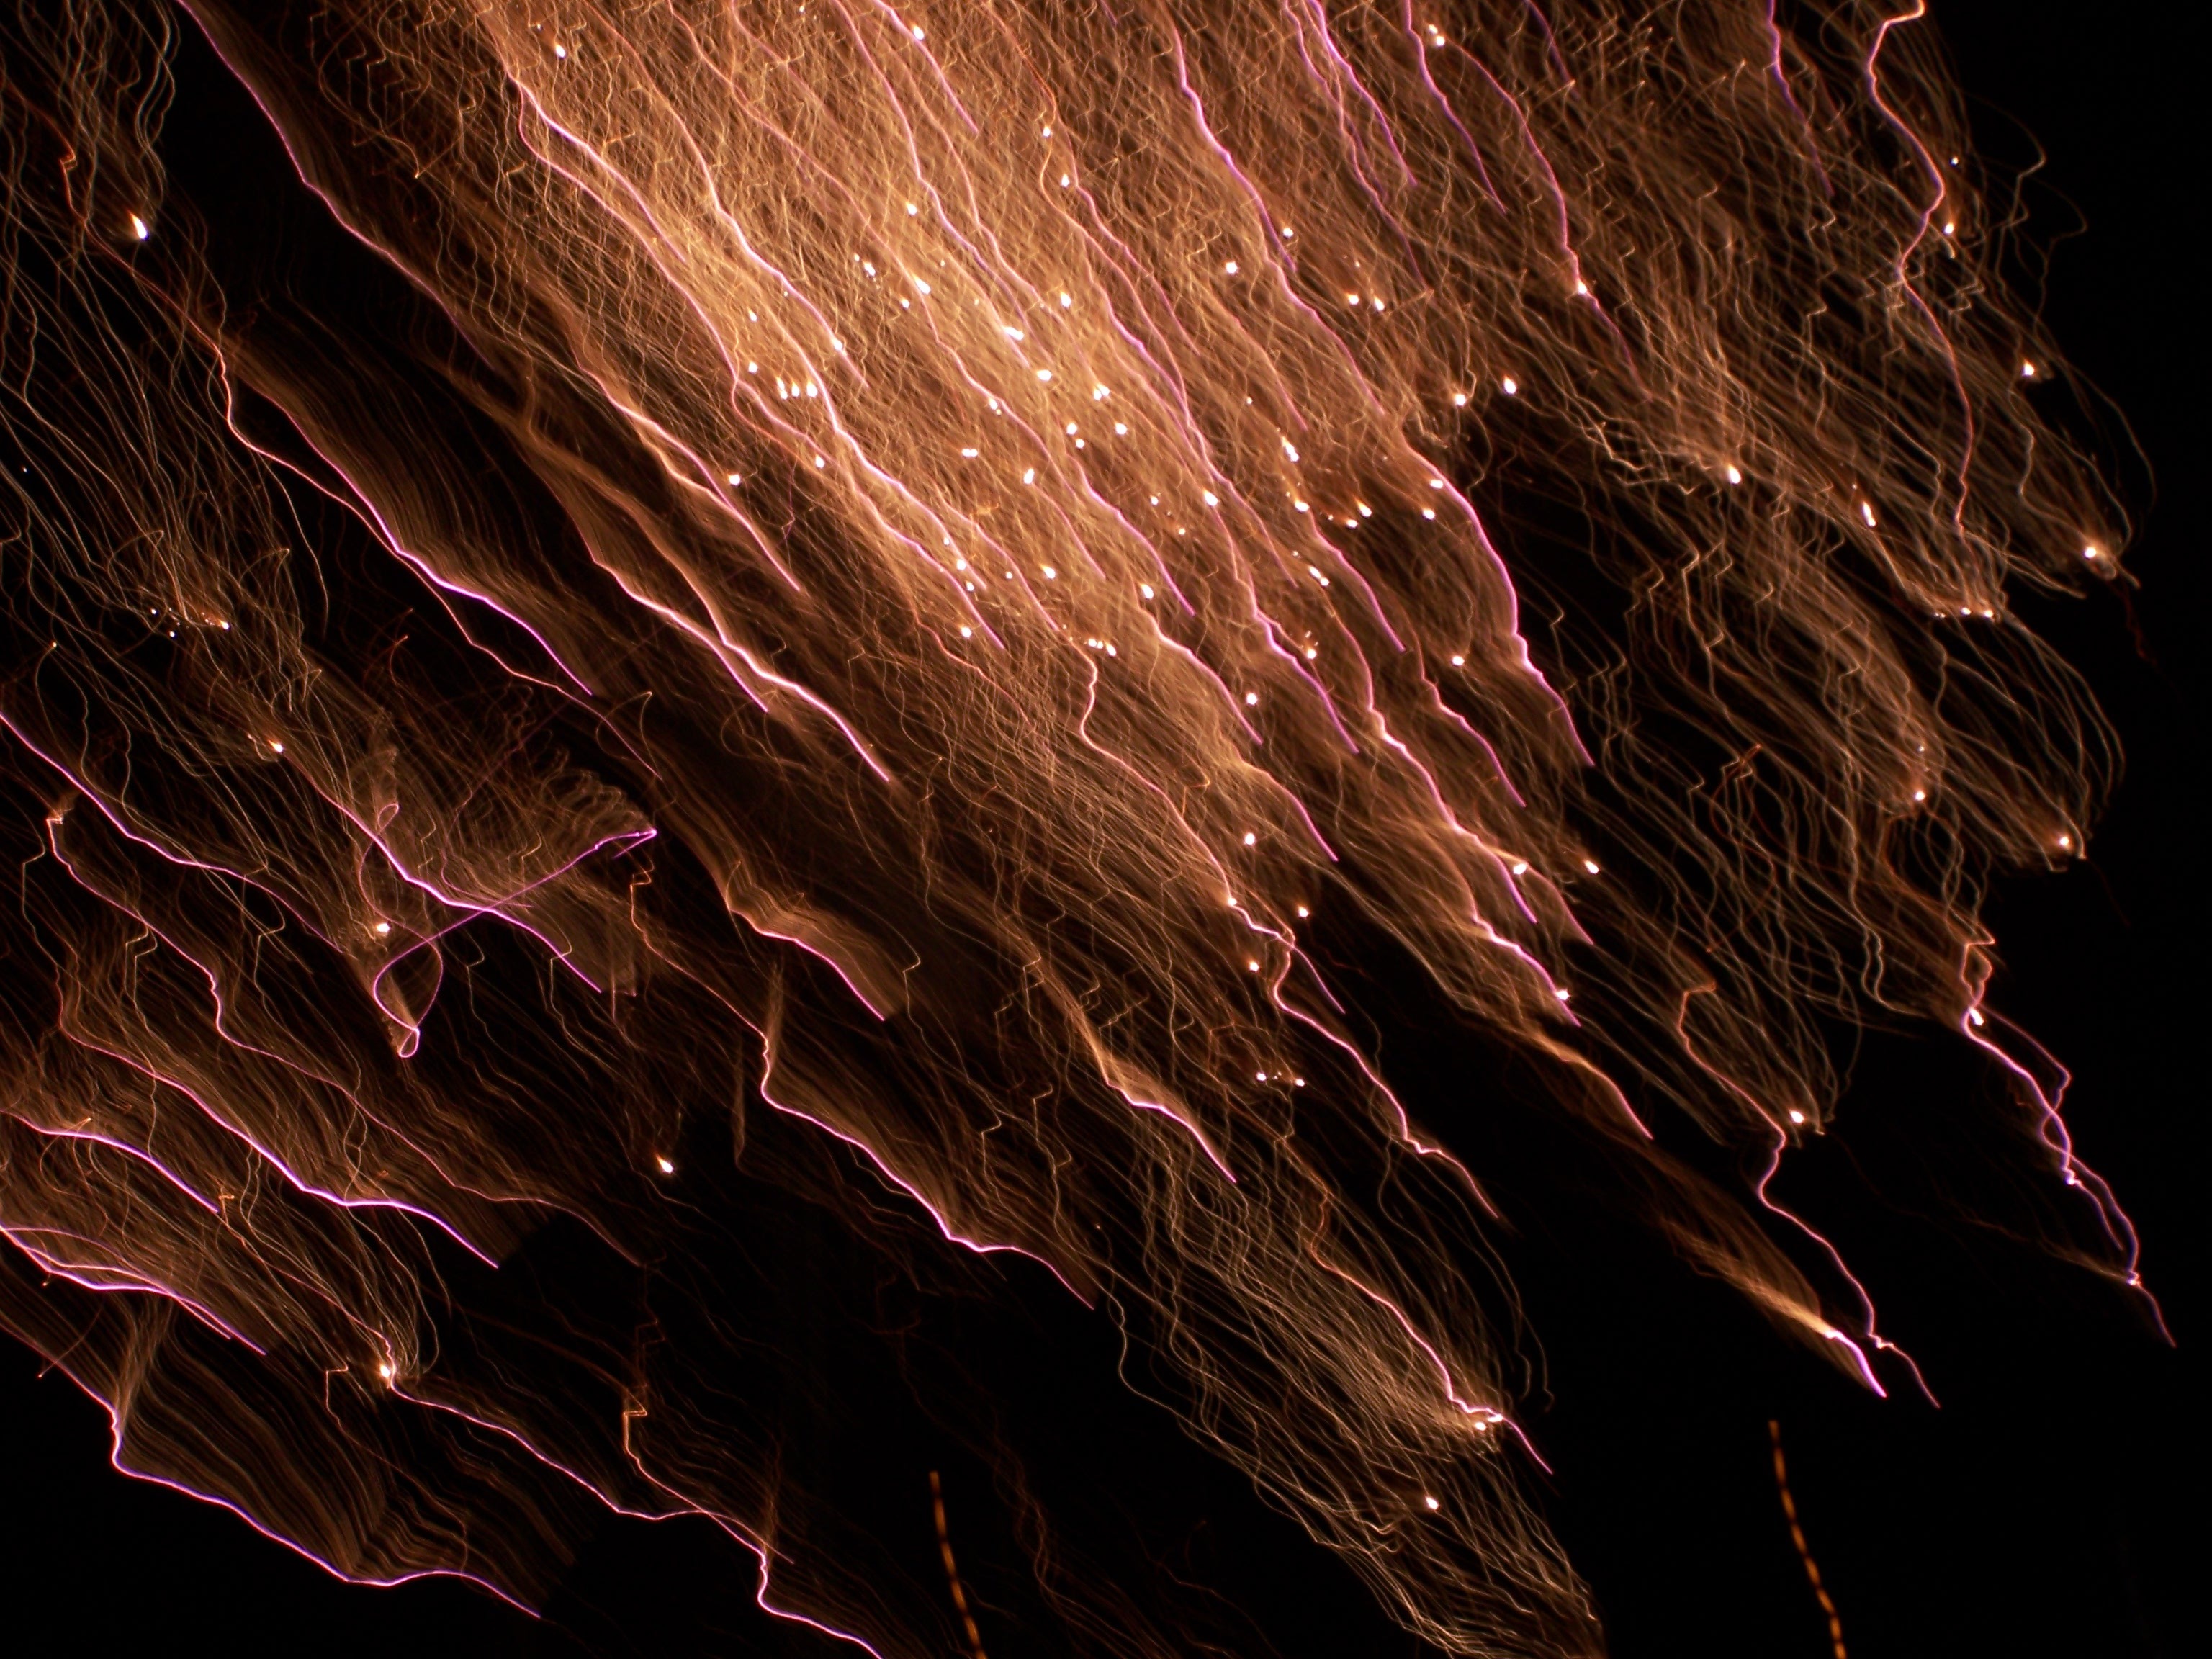
light, night, dark, firework, darkness, bonfire, celebrate, thanksgiving, geological phenomenon